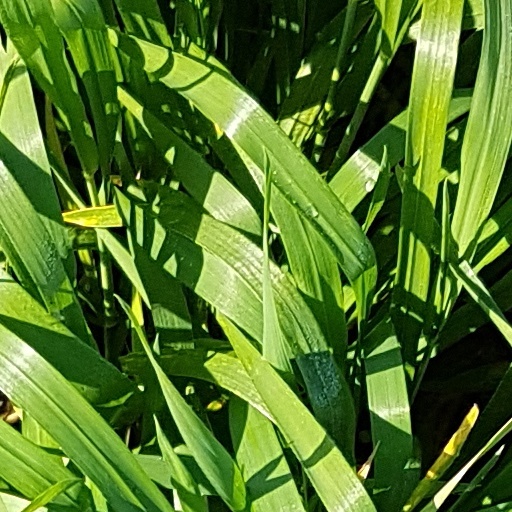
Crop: wheat